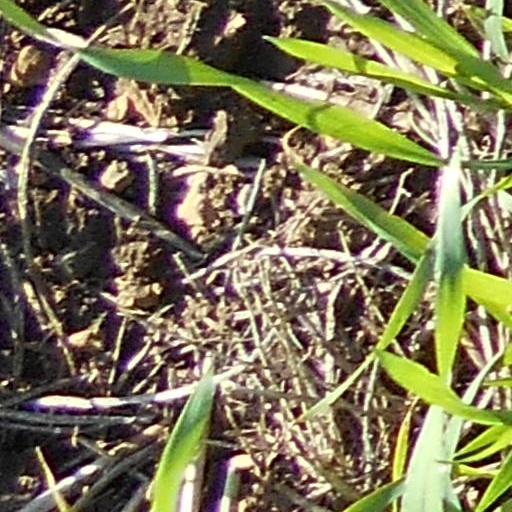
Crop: wheat